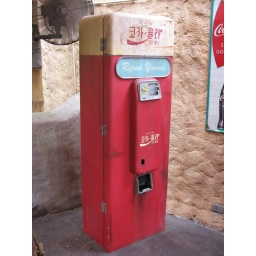
A Korean soda machine next to an African market in the World Showcase.